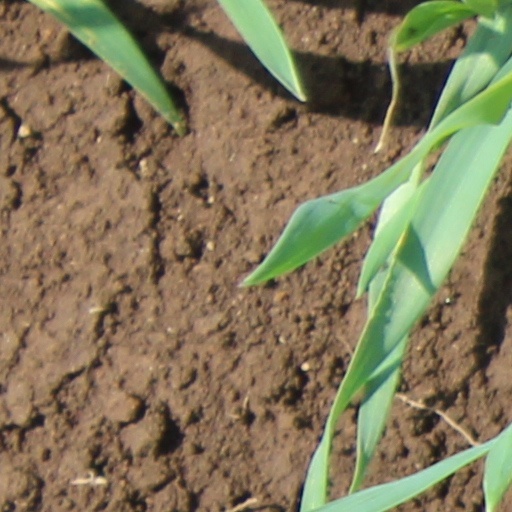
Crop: wheat